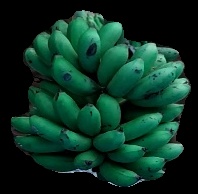
Variety: rasbale
Grade: grade3